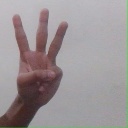
अक्षर: व